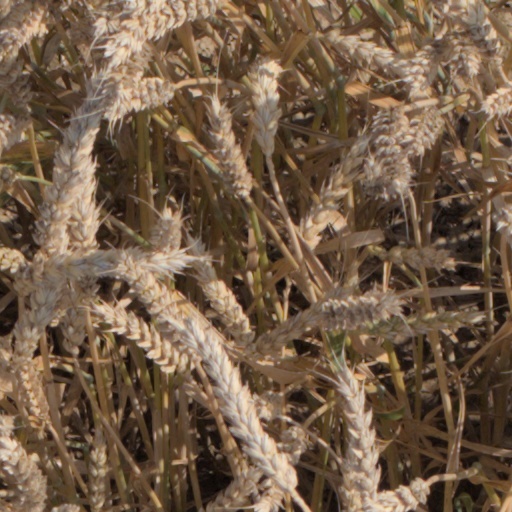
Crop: wheat